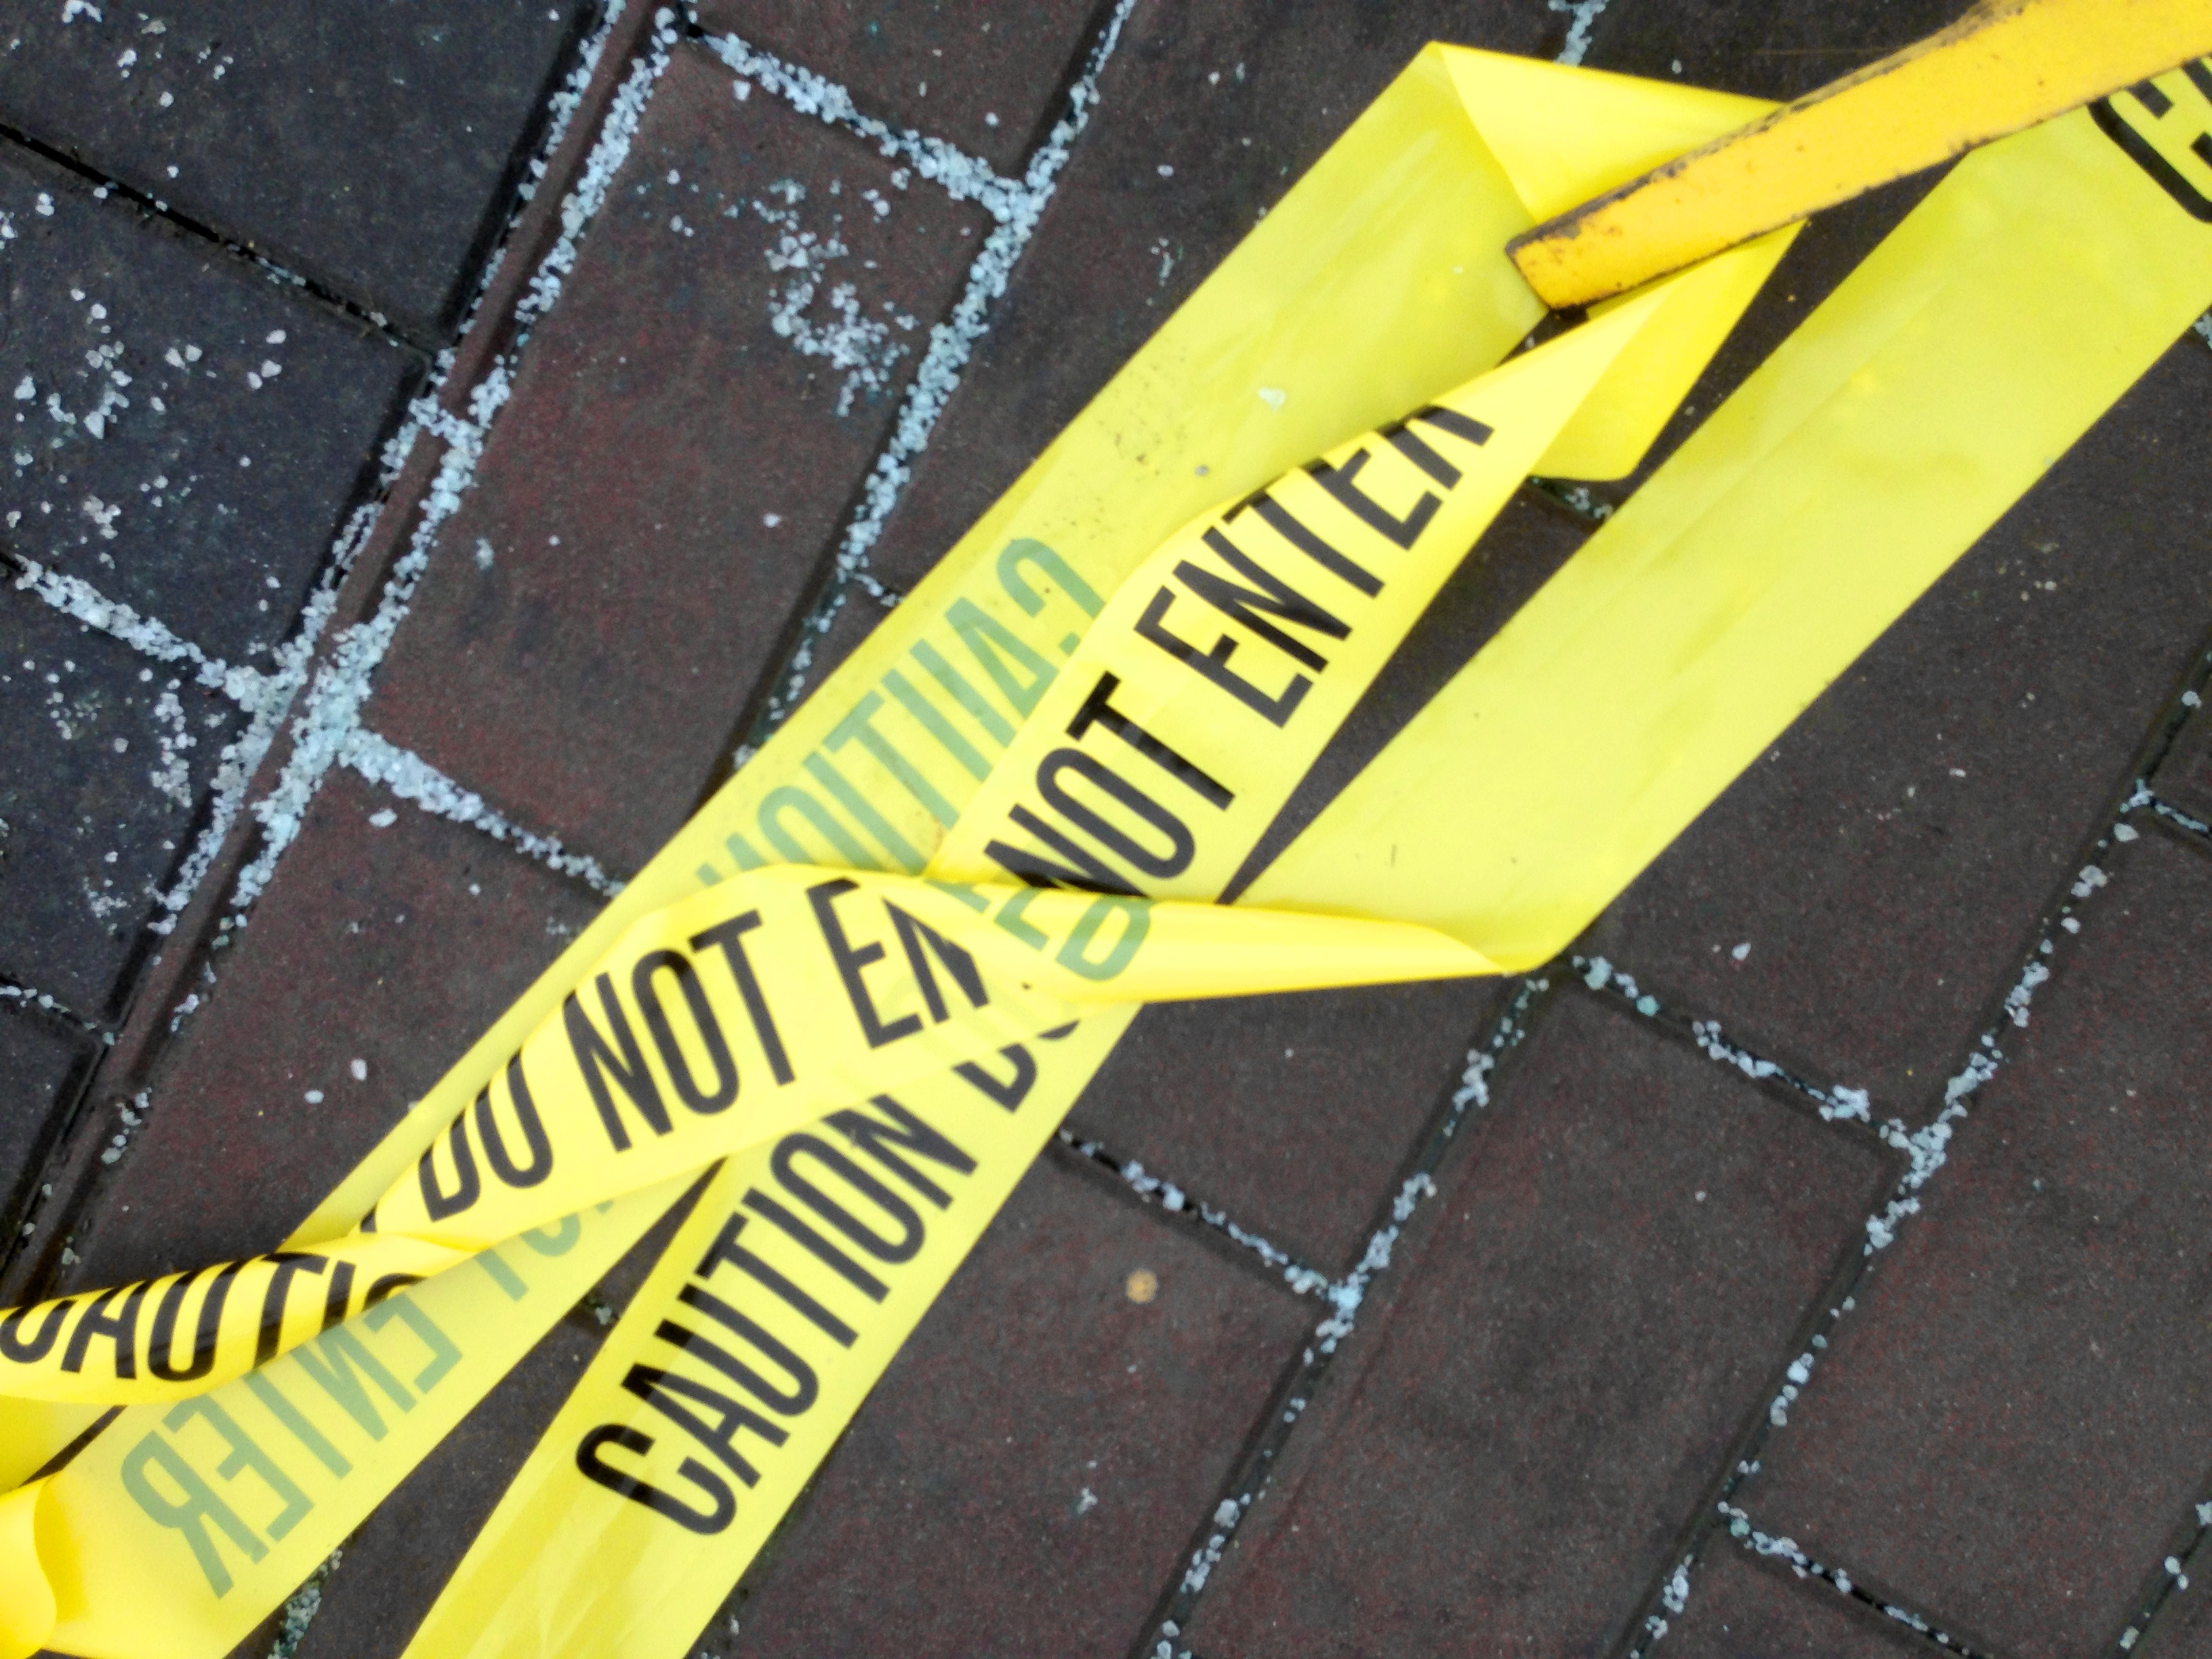
number, asphalt, line, color, yellow, font, caution, 2015365